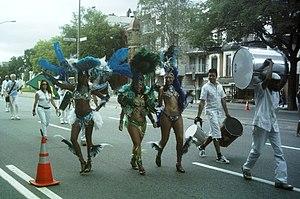
35e édition de la parade de la Carifête à Montréal
La Carifête est une fête toute en couleurs et en musiques qui rappelle l'ambiance des Caraïbes une fois l'an à Montréal.